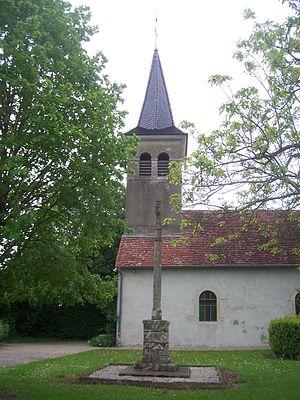
Eglise de Juif
Juif est une commune française située dans le département de Saône-et-Loire en région Bourgogne-Franche-Comté.